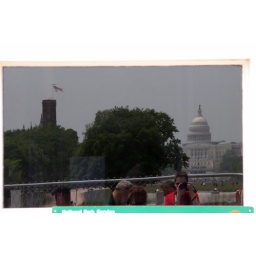
Actually, a reflection of myself in the window at the base of the Washington Monument.